Nagar Valley

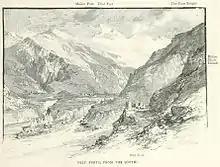
Nilt forts, Nagar

Nagar was an independent principality for more than 1,200 years. The British gained control of Nagar during the Anglo-Brushohe war, locally known as Jangir-e-Lae. Jangir-e-Lae was fought between the people of Nagar state and the troops of the British Raj at Nilt from 1 to 23 December 1891.